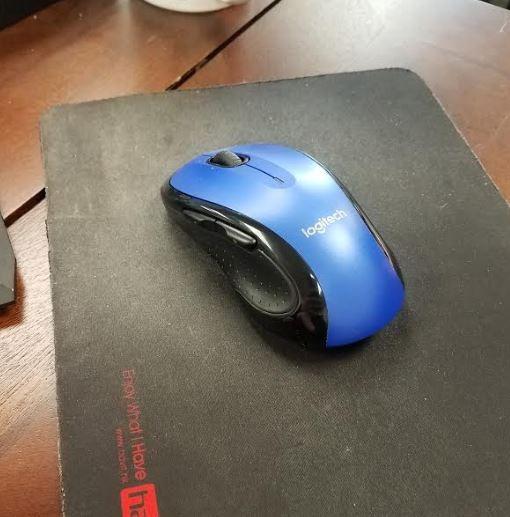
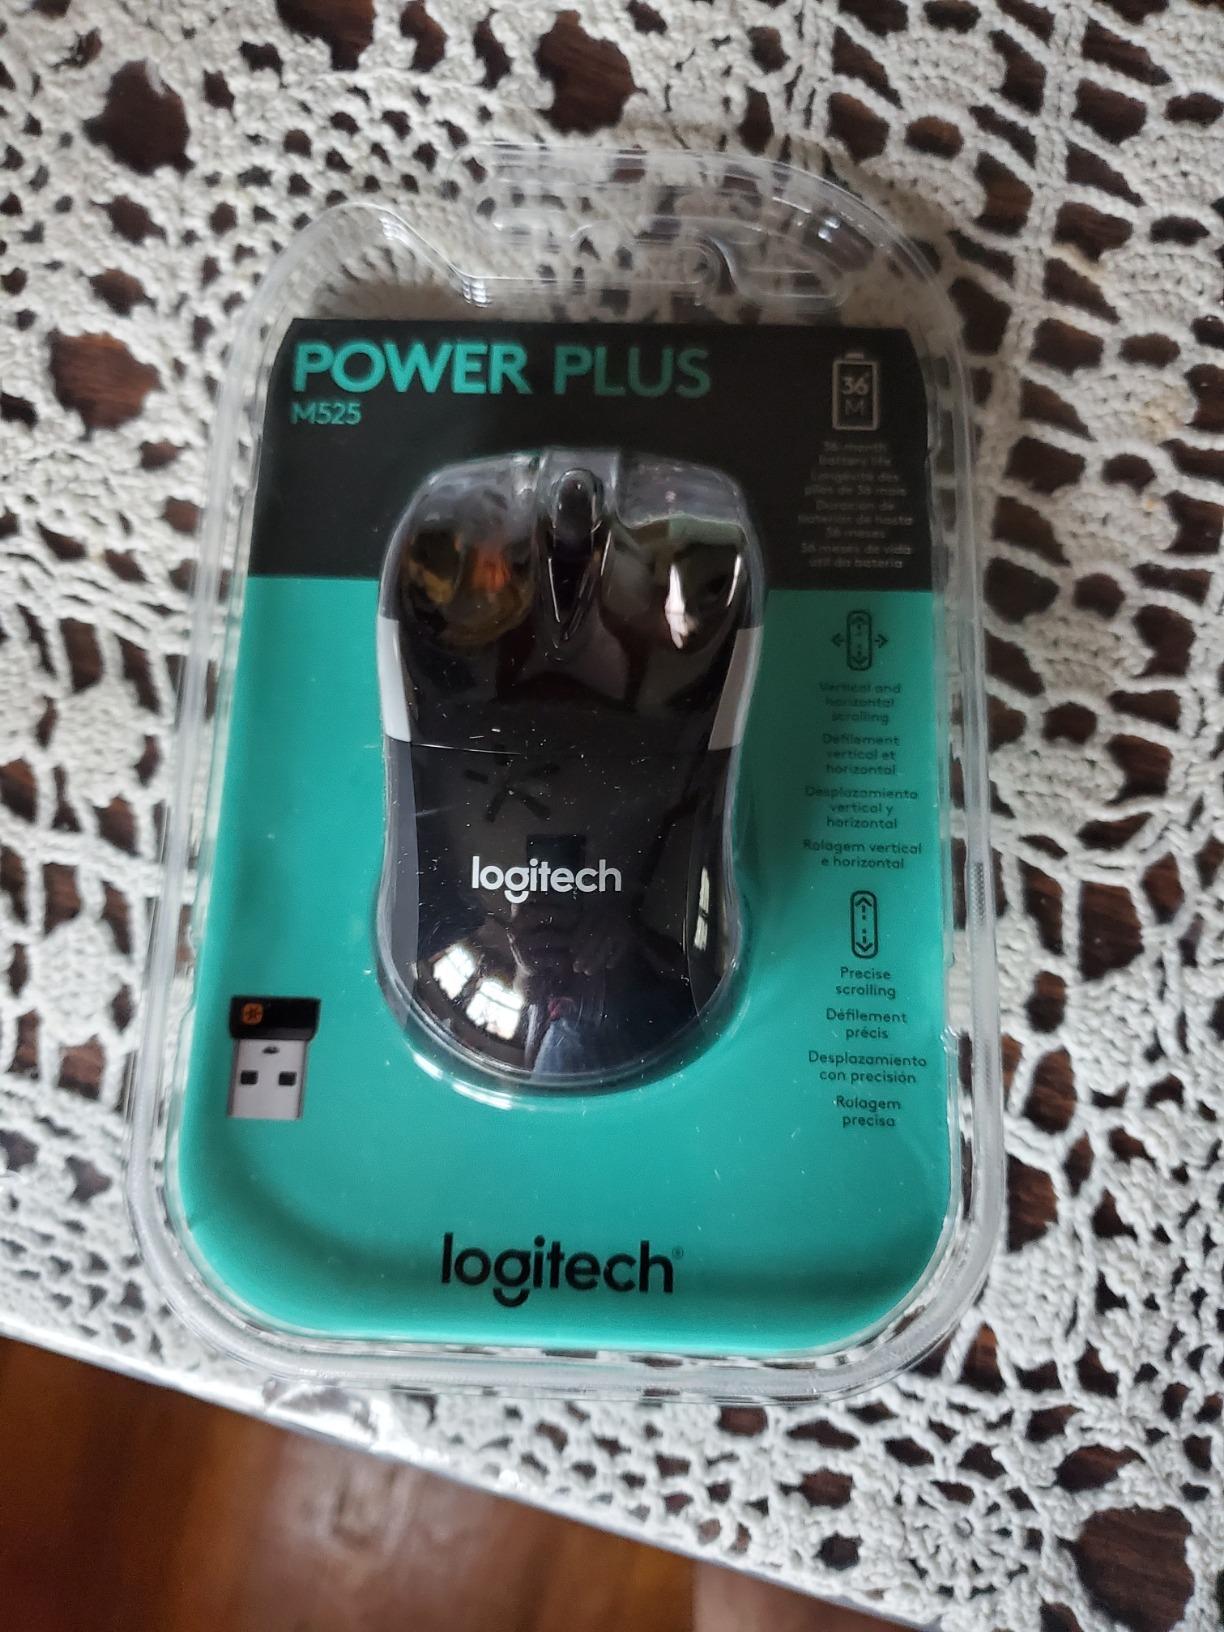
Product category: mouse
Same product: no